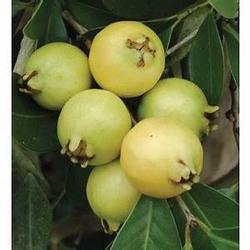
Label: Guava